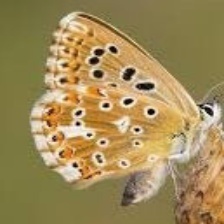
Species: CHALK HILL BLUE
Butterfly family (ImageNet category): lycaenid_butterfly